Suzanne Devé

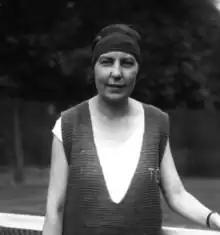
Devé in 1928

Suzanne Devé (14 December 1901 – 12 April 1994), also known by her married name Suzanne Desloges, was a French tennis player who was active in the 1920s.